Cultivar

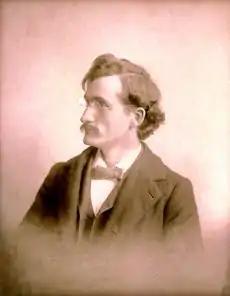

The word "cultivar" originated from the need to distinguish between wild plants and those with characteristics that arose in cultivation, presently denominated "cultigens". This distinction dates to the Greek philosopher Theophrastus (370–285 BC), the "Father of Botany", who was keenly aware of this difference. Botanical historian Alan Morton noted that Theophrastus in his "Historia Plantarum" ("Enquiry into Plants") "had an inkling of the limits of culturally induced (phenotypic) changes and of the importance of genetic constitution" ("Historia Plantarum", Book 3, 2, 2 and "Causa Plantarum", Book 1, 9, 3).